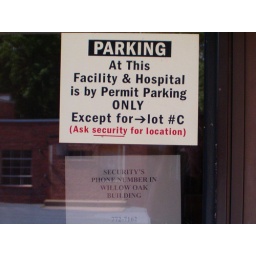
sign at some state building in Harrisburg, PA. June 6, 2006